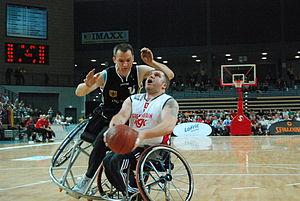
Le championnat d’Europe de basket-ball en fauteuil roulant est la compétition opposant les sélections nationales des différents pays européens.
L’équipe d'Allemagne de handibasket est la sélection qui représente l'Allemagne dans les compétitions majeures de basket-ball en fauteuil roulant.